Sera Monastery

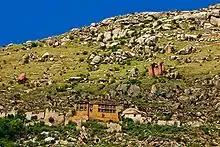
Sera Utsé Hermitage

Keutsang East Hermitage ("ke’u tshang shar ri khrod"), a small hermitage exists now only in ruins between Keutsang West ("Ke’u tshang nub"), (now part of Kuetsang Hermitage) and the Purchok Hermitage. Its location is to the north of Lhasa. Prior to 1959, the hermitage belonged to Purchok Hermitage. It consisted of an assembly hall and monks’ quarters and was famous for the divine image of Avalokiteśvara who blessed the dead at the funeral ground here. There were ten resident monks. However, at present there no plans to rebuild the hermitage due to lack of funds.